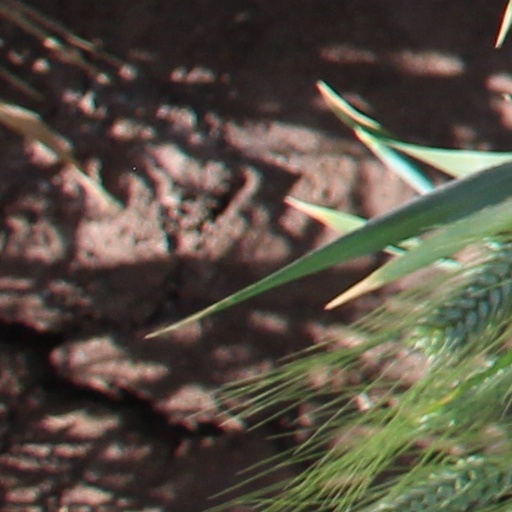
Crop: wheat